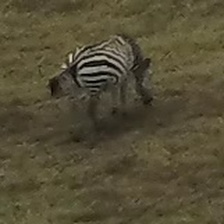
Pose orientation: front-right